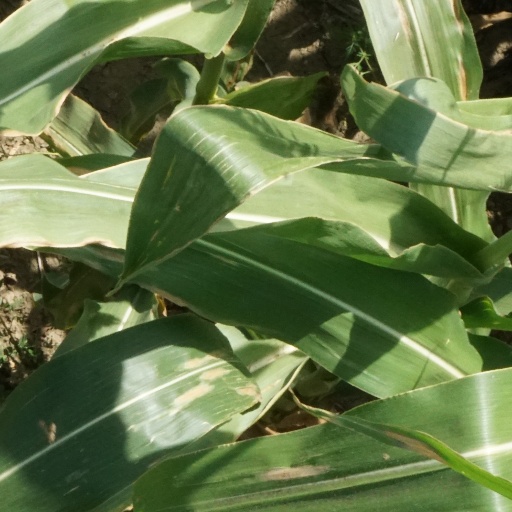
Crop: maize; corn